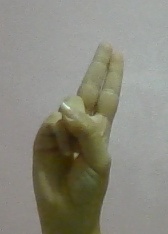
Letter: taa